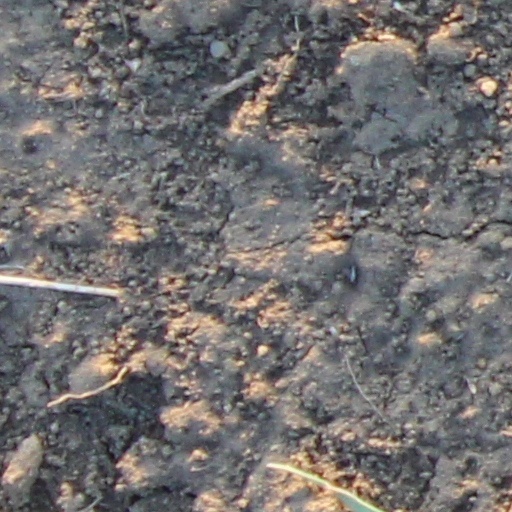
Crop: wheat